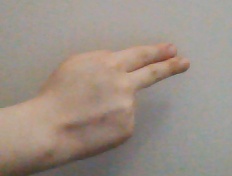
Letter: ain